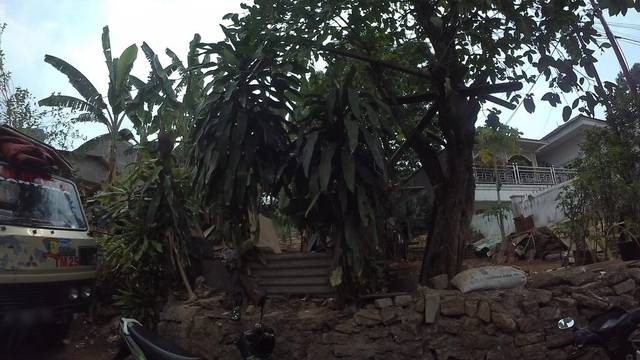
Region: Indonesia
Coordinates: -6.291, 106.821